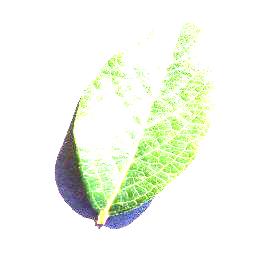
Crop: blueberry
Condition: healthy